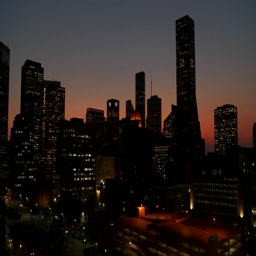
the skyline just after sunset